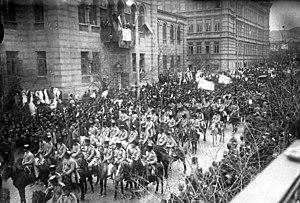
Pendant la période du déclin de l'Empire ottoman, le gouvernement des sultans mène, à partir de 1826, une série de réformes pour renforcer et moderniser l'armée ottomane afin de faire face aux révoltes intérieures et aux ambitions des puissances étrangères. Les réformes des Tanzimat établissent une armée permanente basée sur la conscription mais ne peuvent empêcher une série de défaites dans les guerres russo-turques et les guerres balkaniques. Allié de l'Allemagne pendant la Première guerre mondiale en Orient, il est entraîné dans sa défaite en 1918. Le refus de la capitulation entraîne la constitution d'une nouvelle armée nationale, autour de Mustafa Kemal, qui sort victorieuse de la guerre d'indépendance turque en 1922.